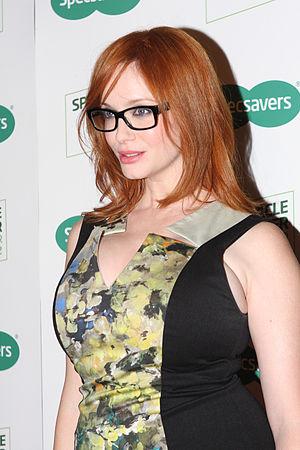
Ginger and Rosa est un film dramatique britannico-dano-canado-croate réalisé par Sally Potter, sorti en 2012.